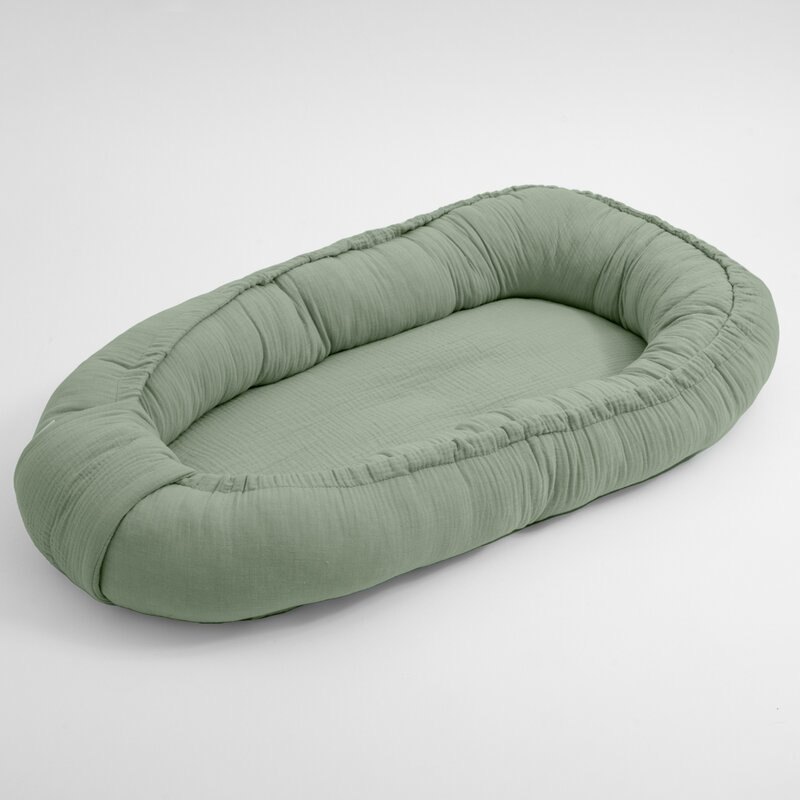
Cosulet bebelus, New Baby, Pentru dormit, Baby Nest 80 x 50 cm, Din muselina, Din materiale certificate Oeko Tex Standard 100, Salvia
❤️Cosuletul pentru bebelusi din muselina New Baby – confort si siguranta aproape de mama❤️ ✨Creat din cele mai fine fire de bumbac, cosuletul New Baby ofera micutului tau un spatiu confortabil si familiar, ideal pentru odihna si joaca, oriunde v-ati afla.✨ ✔️ Pozitie comoda si apropiere de mama Permite copilului sa stea confortabil, pastrand totodata apropierea emotionala si olfactiva fata de mama, ceea ce ii ofera liniste si siguranta. ✔️ Ideal pentru calatorii Cosuletul poate fi luat oriunde, asigurand un loc cunoscut si primitor pentru bebelus, chiar si atunci cand sunteti departe de casa. ✔️ Versatil si usor de folosit Se poate aseza in patut, pe canapea, podea sau chiar in carucior, fiind un ajutor de nadejde in orice camera. ✔️ Potrivit pentru bebelusi 0-12 luni Conceput special pentru primele luni, cosuletul ofera spatiul necesar pentru dormit, odihna sau joaca in siguranta. ✔️ Materiale naturale si antialergice Fabricat 100% din bumbac si cu fibra antialergica, asigura un mediu sanatos si confortabil pentru pielea sensibila a bebelusului. ✅ Detalii produs: Compozitie: 100% bumbac, fibra antialergica Dimensiuni interior: 55 x 28 cm Dimensiuni exterior: 80 x 50 cm Varsta recomandata: 0-12 luni Culoare: Salvia Producator: New Baby ✨Cosuletul New Baby este partenerul perfect pentru primele luni ale micutului tau, combinand confortul cu siguranta si caldura familiala.✨ ❤️Alege linistea si apropierea. Alege New Baby – pentru clipe de dragoste si odihna de nepretuit.❤️
Brand: New Baby
Category: Furniture > Baby & Toddler Furniture > Bassinets & Cradles > Travel Bassinets